Mike Imoh

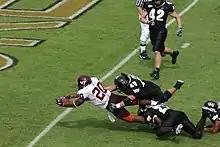
Mike Imoh diving for a touchdown against Wake Forest

Michael U. Imoh (born July 21, 1984) is a former professional football player, a running back for the Montreal Alouettes of the Canadian Football League.